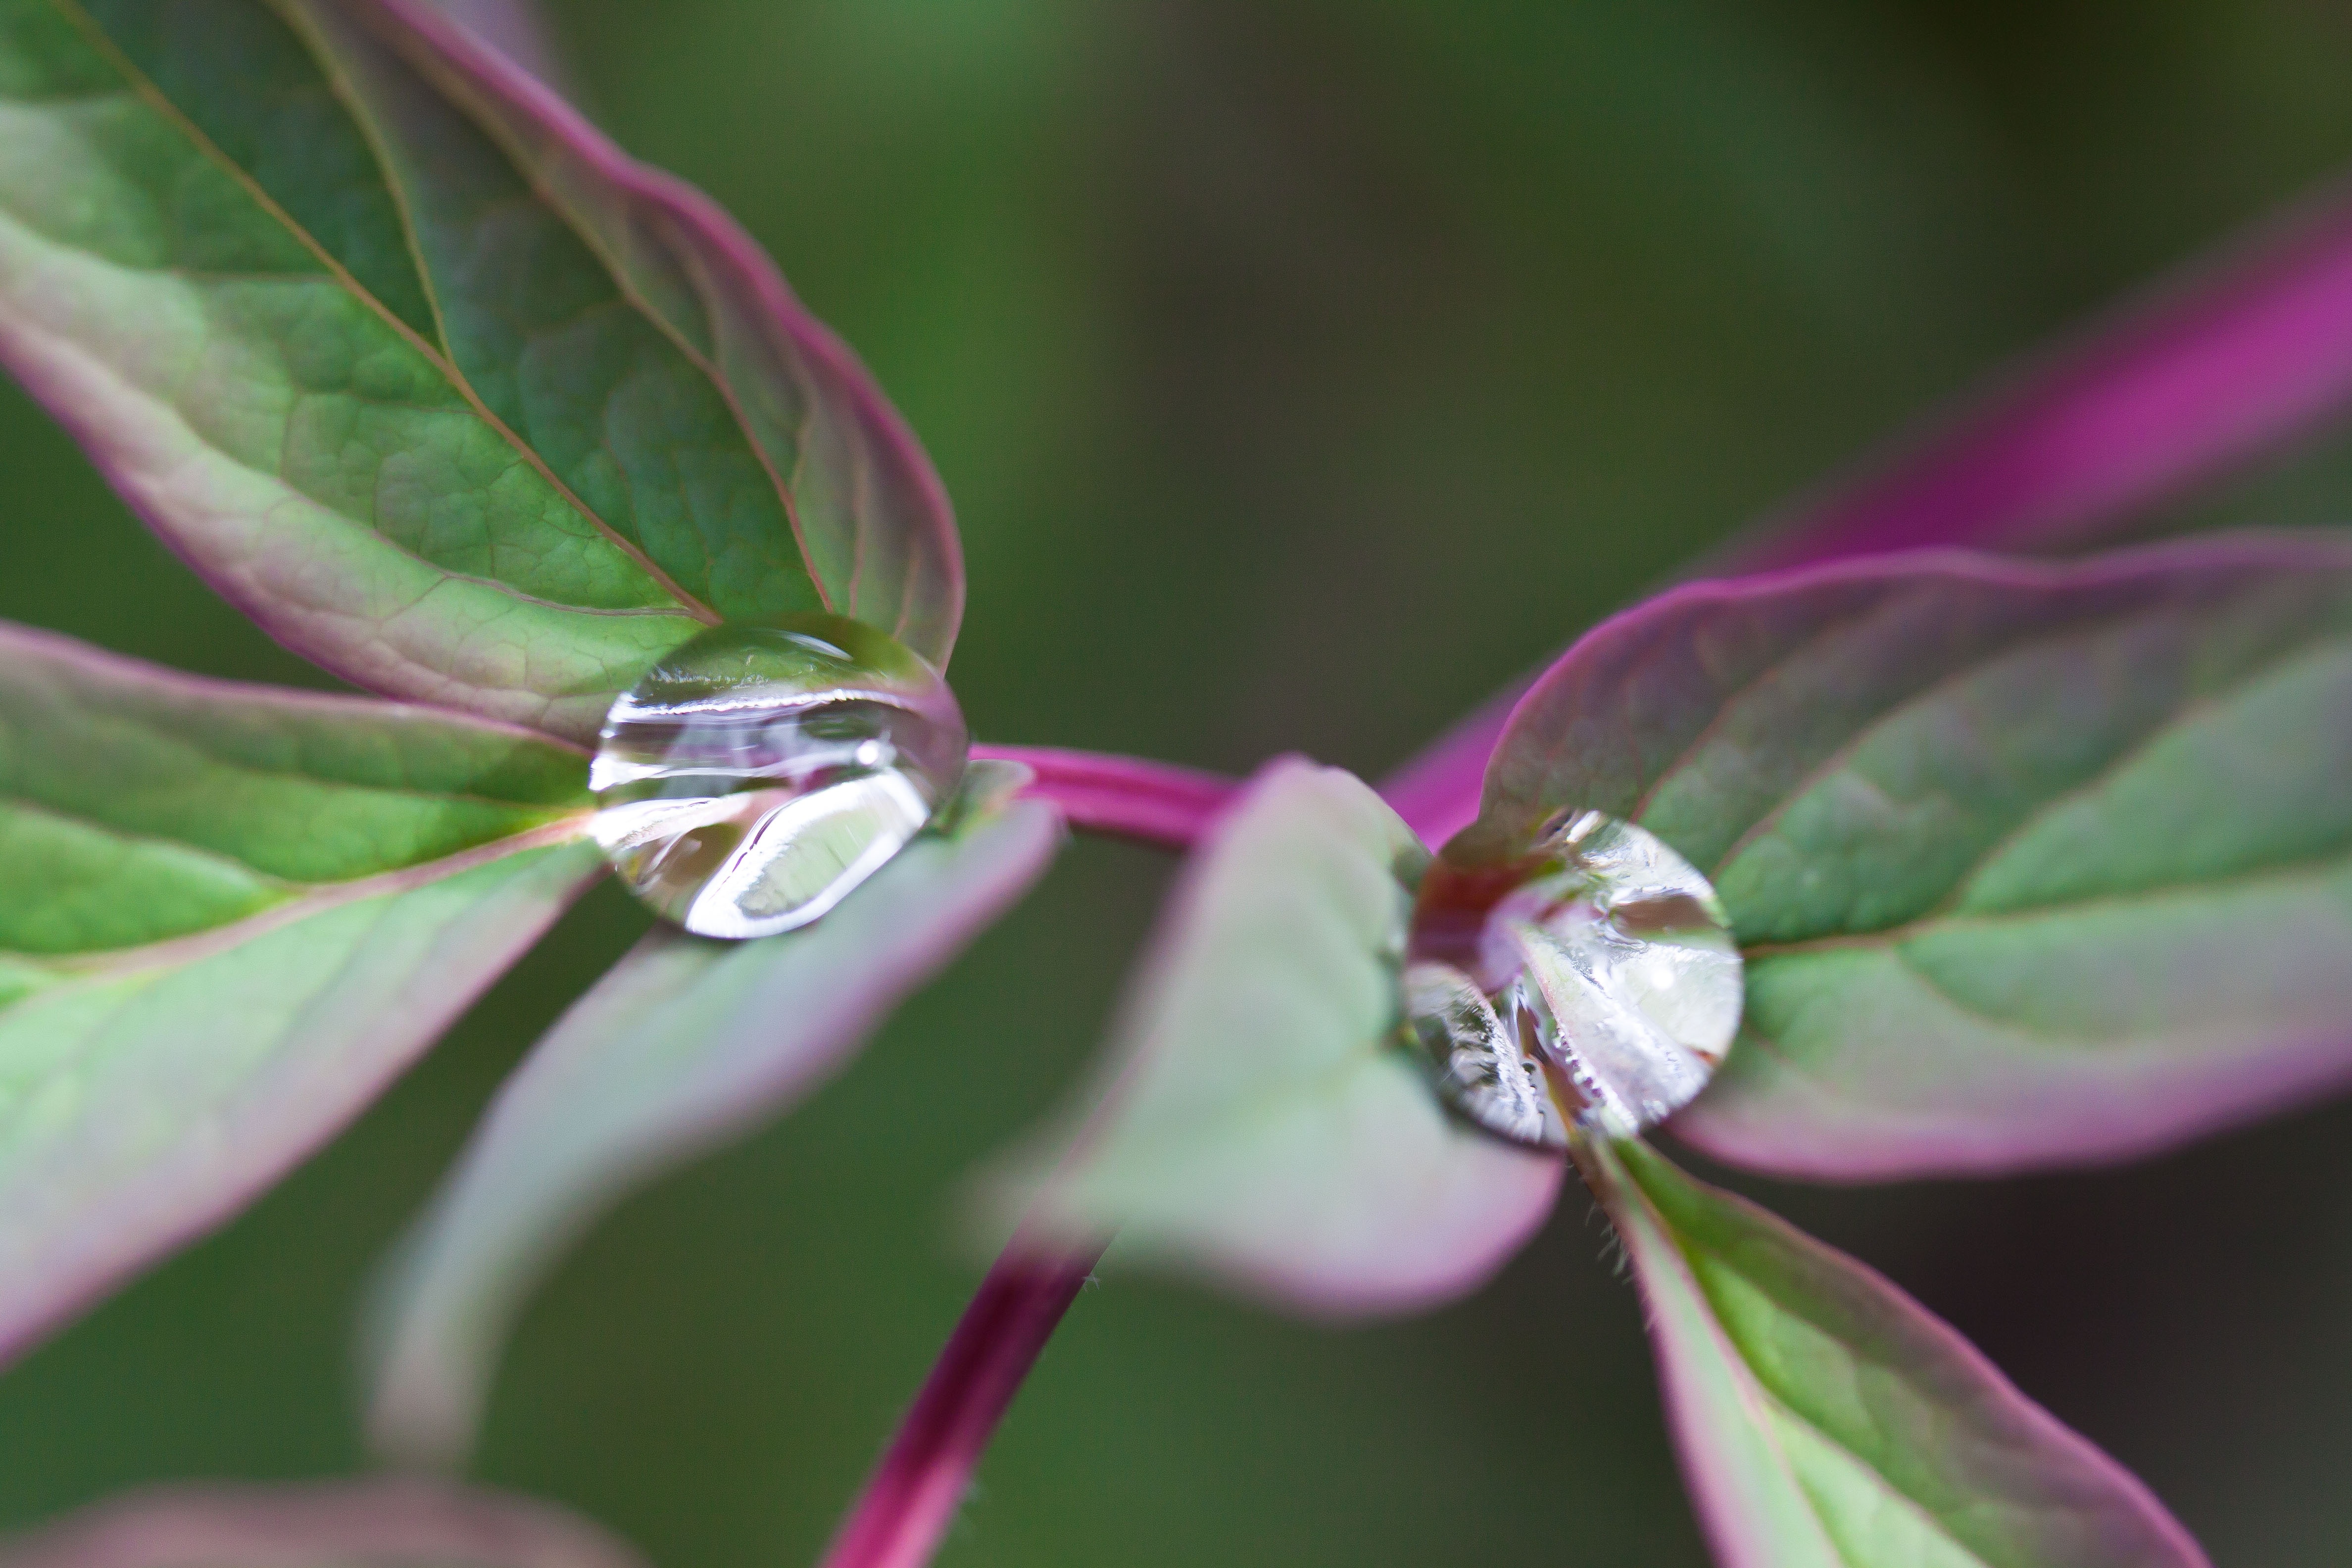
nature, blossom, plant, photography, leaf, flower, petal, raindrop, spring, green, insect, macro, botany, close, flora, invertebrate, wildflower, close up, leaves, shrub, violet, bud, nectar, peony, macro photography, ornamental plant, flowering plant, plant stem, land plant